Mohamed Oulhaj

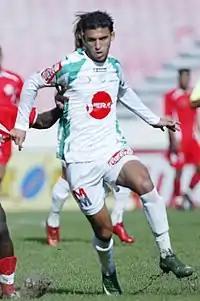
Oulhaj with Raja CA in 2009

Mohamed Oulhaj (born 6 January 1988) is a Moroccan former professional footballer who played as a centre-back or defensive midfielder for Raja Casablanca.